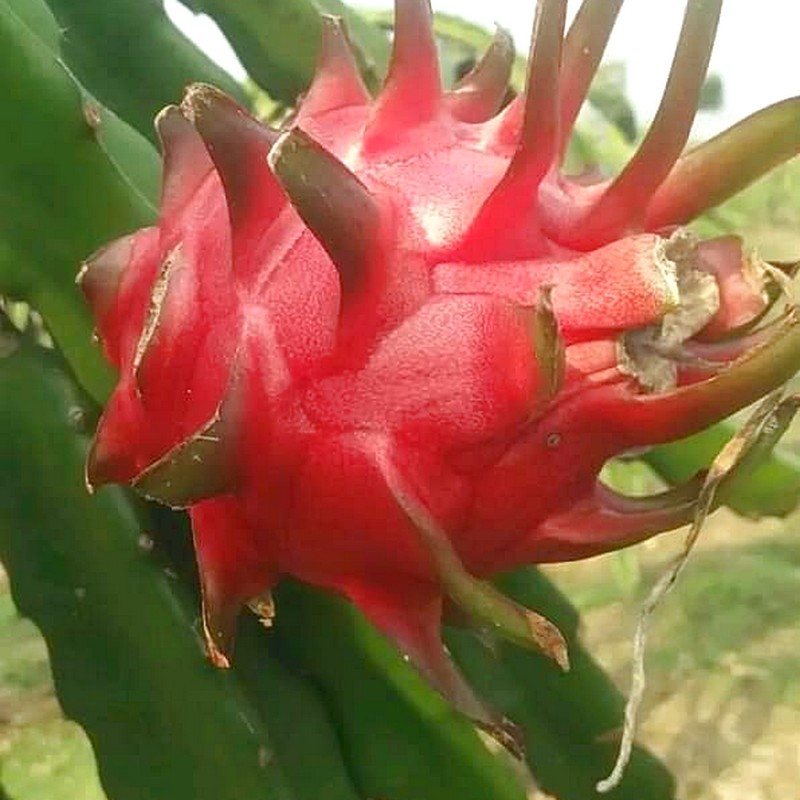
Label: Fresh Dragon Fruit